History of Ceará

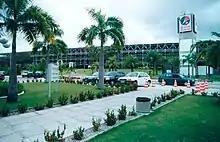
View of the current headquarters of the Banco do Nordeste, established in Fortaleza in 1954.

The Fourth Republic period in Ceará began with the election of Faustino de Albuquerque by the UDN. During his administration, in the 1950 general elections, Eduardo Gomes, a presidential candidate from the same party, won the most votes and placed Getúlio Vargas third in the state. For the state government, Raul Barbosa was elected, one of the people responsible, along with Ceará's parliamentarians, for the campaign to get the headquarters of the Banco do Nordeste do Brasil, founded in 1952, to move to Fortaleza. In the same year, the federal government officially inaugurated the Port of Mucuripe. Thermoelectric plants were installed around it to provide Fortaleza with plenty of electricity.